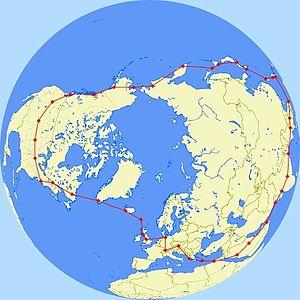
Carlo Schmid est un aviateur suisse.